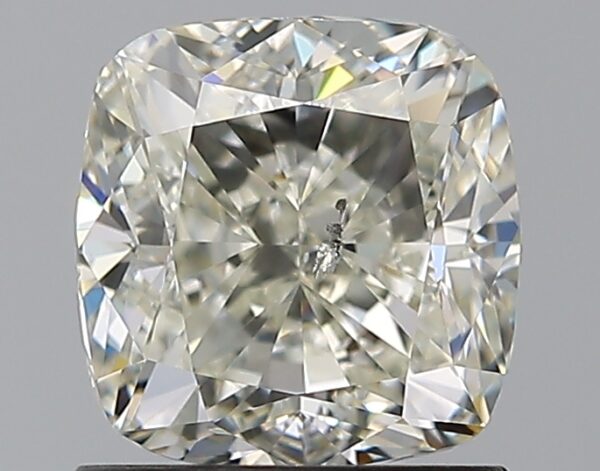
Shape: cushion
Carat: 1.5
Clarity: SI2
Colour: L
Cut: GD
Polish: EX
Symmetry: VG
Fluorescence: N
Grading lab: GIA
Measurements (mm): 6.27 x 6.07 x 4.38